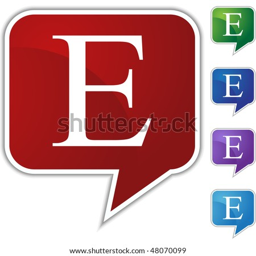
fraternity symbol isolated on a white background .